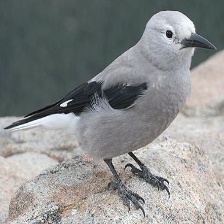
Species: CLARKS NUTCRACKER
Scientific name: NUCIFRAGA COLUMBIANA
ImageNet parent category: jay